Igor Semshov

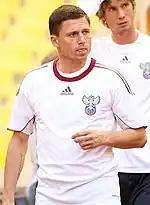
Semshov with the Russia national football team in 2011

Semshov was selected to play for the Russian national football team at the 2002 World Cup, but he did not manage to prevent a disappointing performance as he was played out of position on the left of midfield. He took a part at Euro 2004, but the tournament was a disappointment for him again. Russia fell at the first round and Semshov only played in the last match, which many felt was a poor decision.